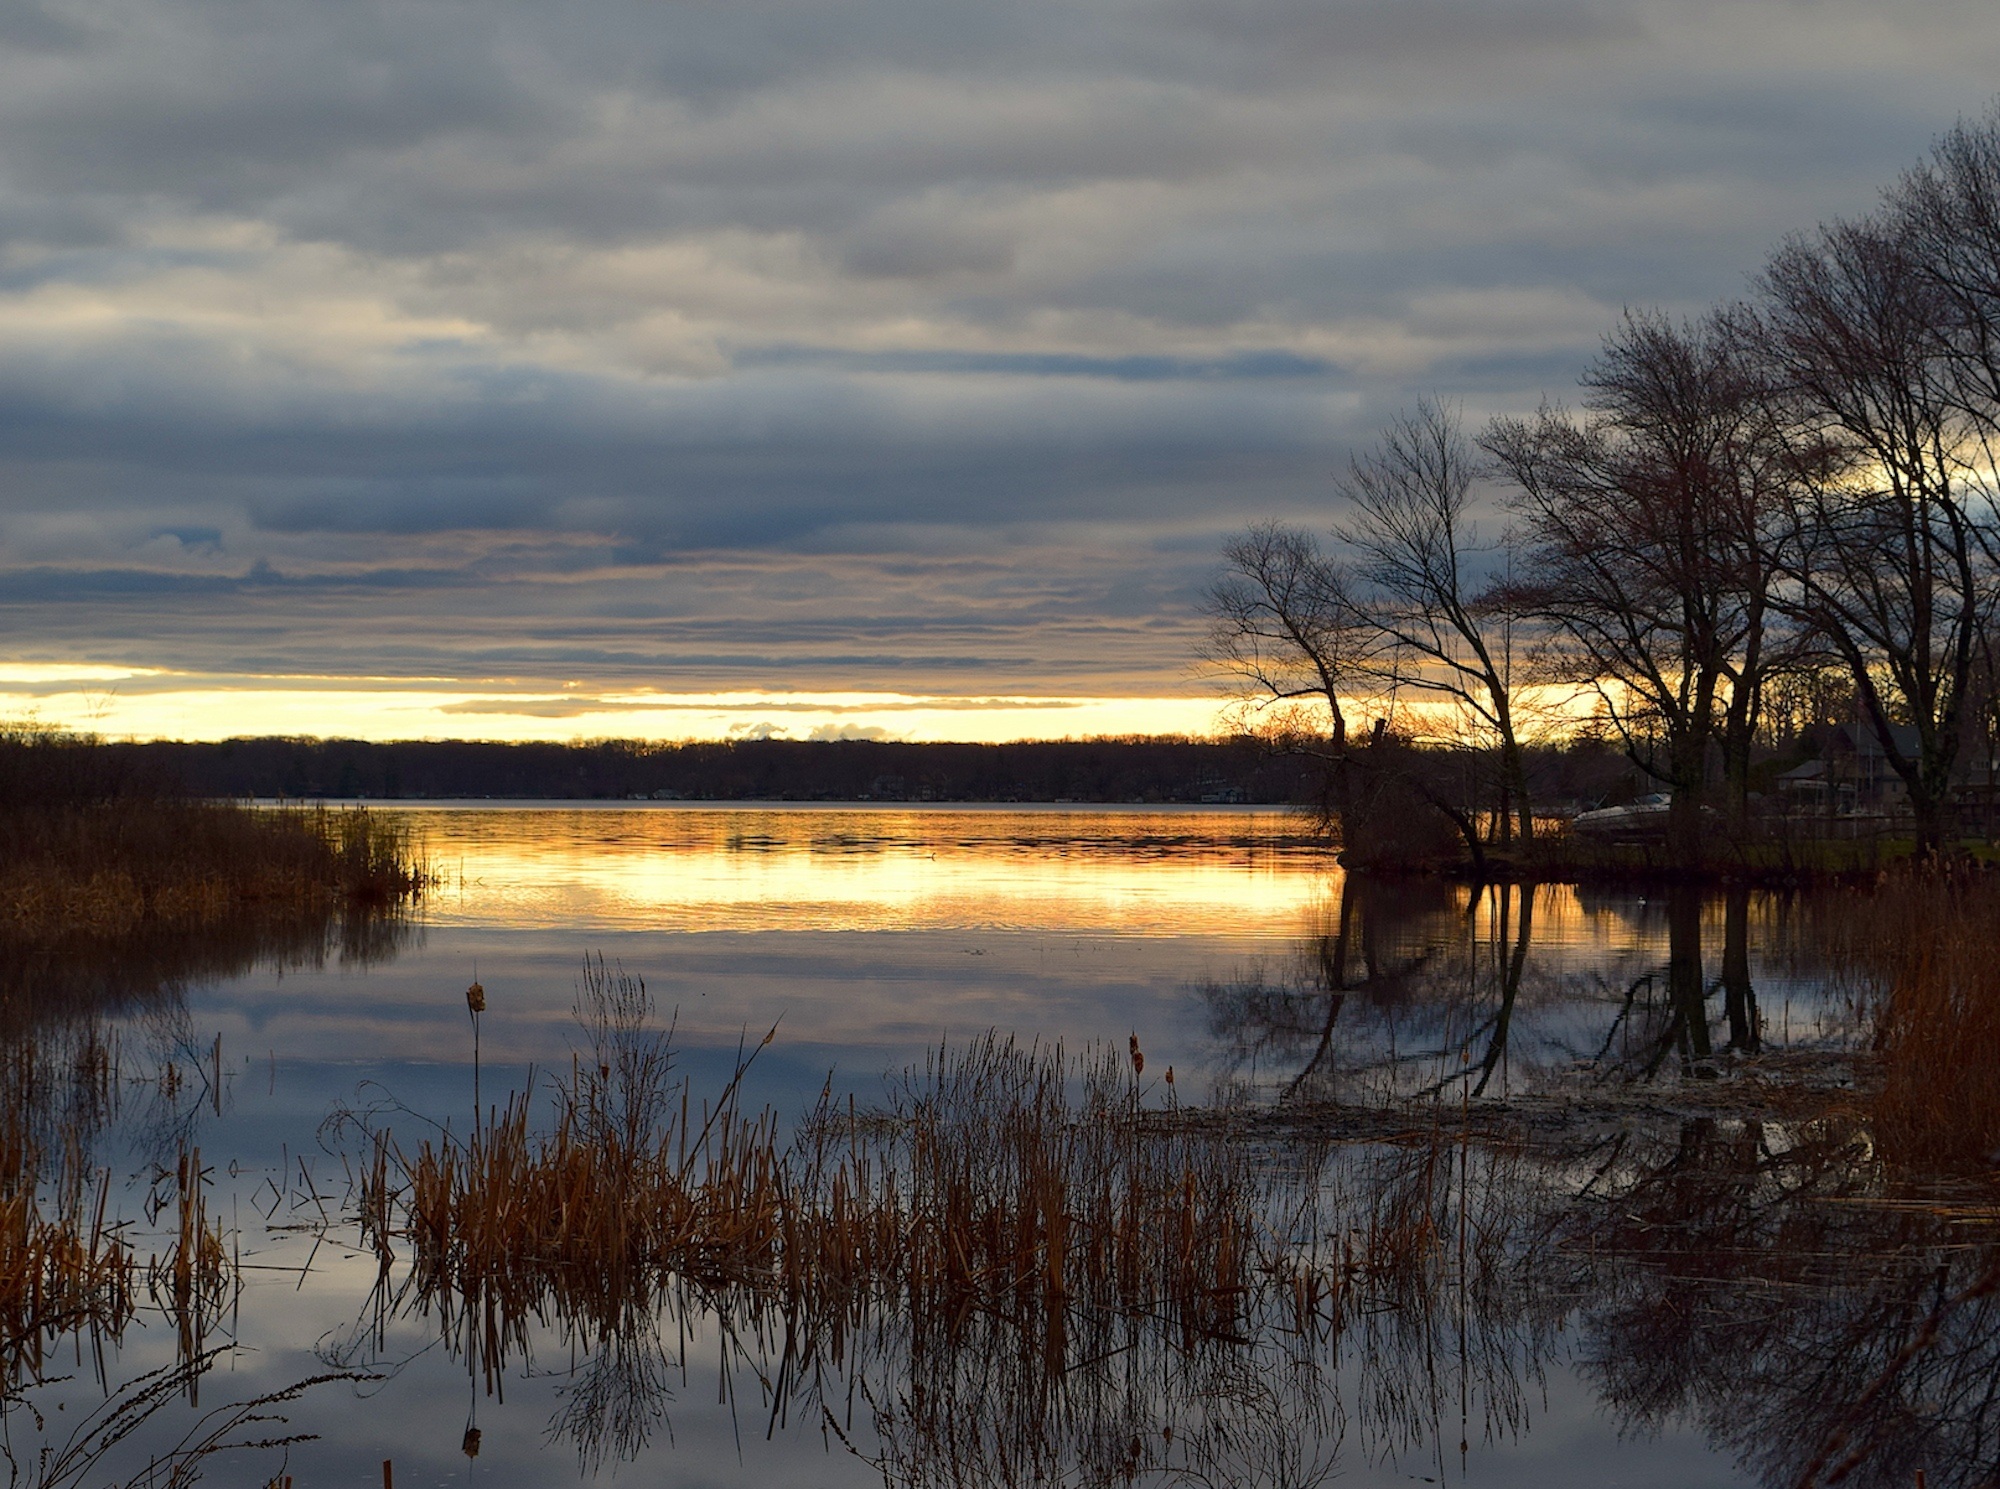
landscape, tree, water, nature, outdoor, marsh, silhouette, snow, winter, light, cloud, sky, sun, sunrise, sunset, mist, sunlight, morning, lake, dawn, river, dusk, environment, evening, spring, reflection, scenic, color, natural, autumn, park, scenery, weather, shadow, contrast, reservoir, yellow, season, clouds, wetland, reeds, scene, loch, water plants, natural environment, atmospheric phenomenon, woody plant